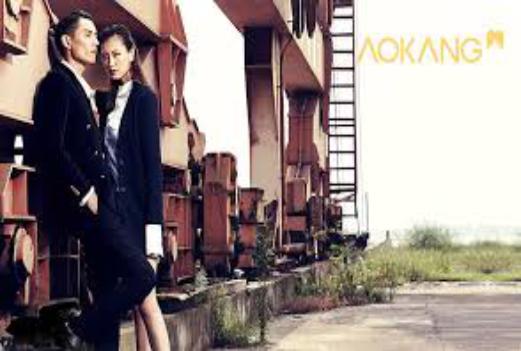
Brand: AOKANG
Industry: Clothes